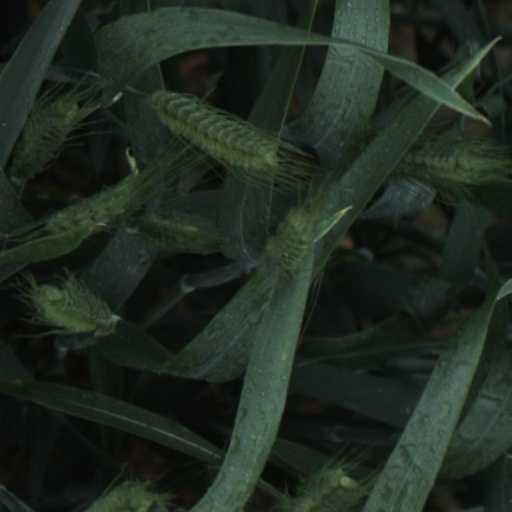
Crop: wheat